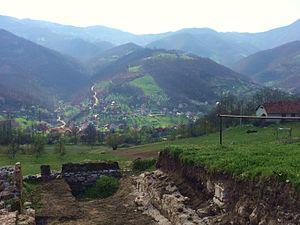
Banja est une localité de Serbie située dans la municipalité de Priboj, district de Zlatibor. Au recensement de 2011, elle comptait 2 987 habitants.